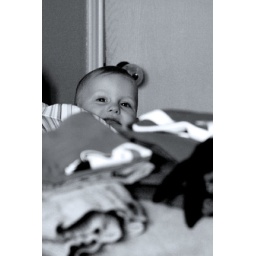
this is ben sitting in his high chair and peaking over the couch to let me take his photo.